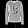
Label: Pullover